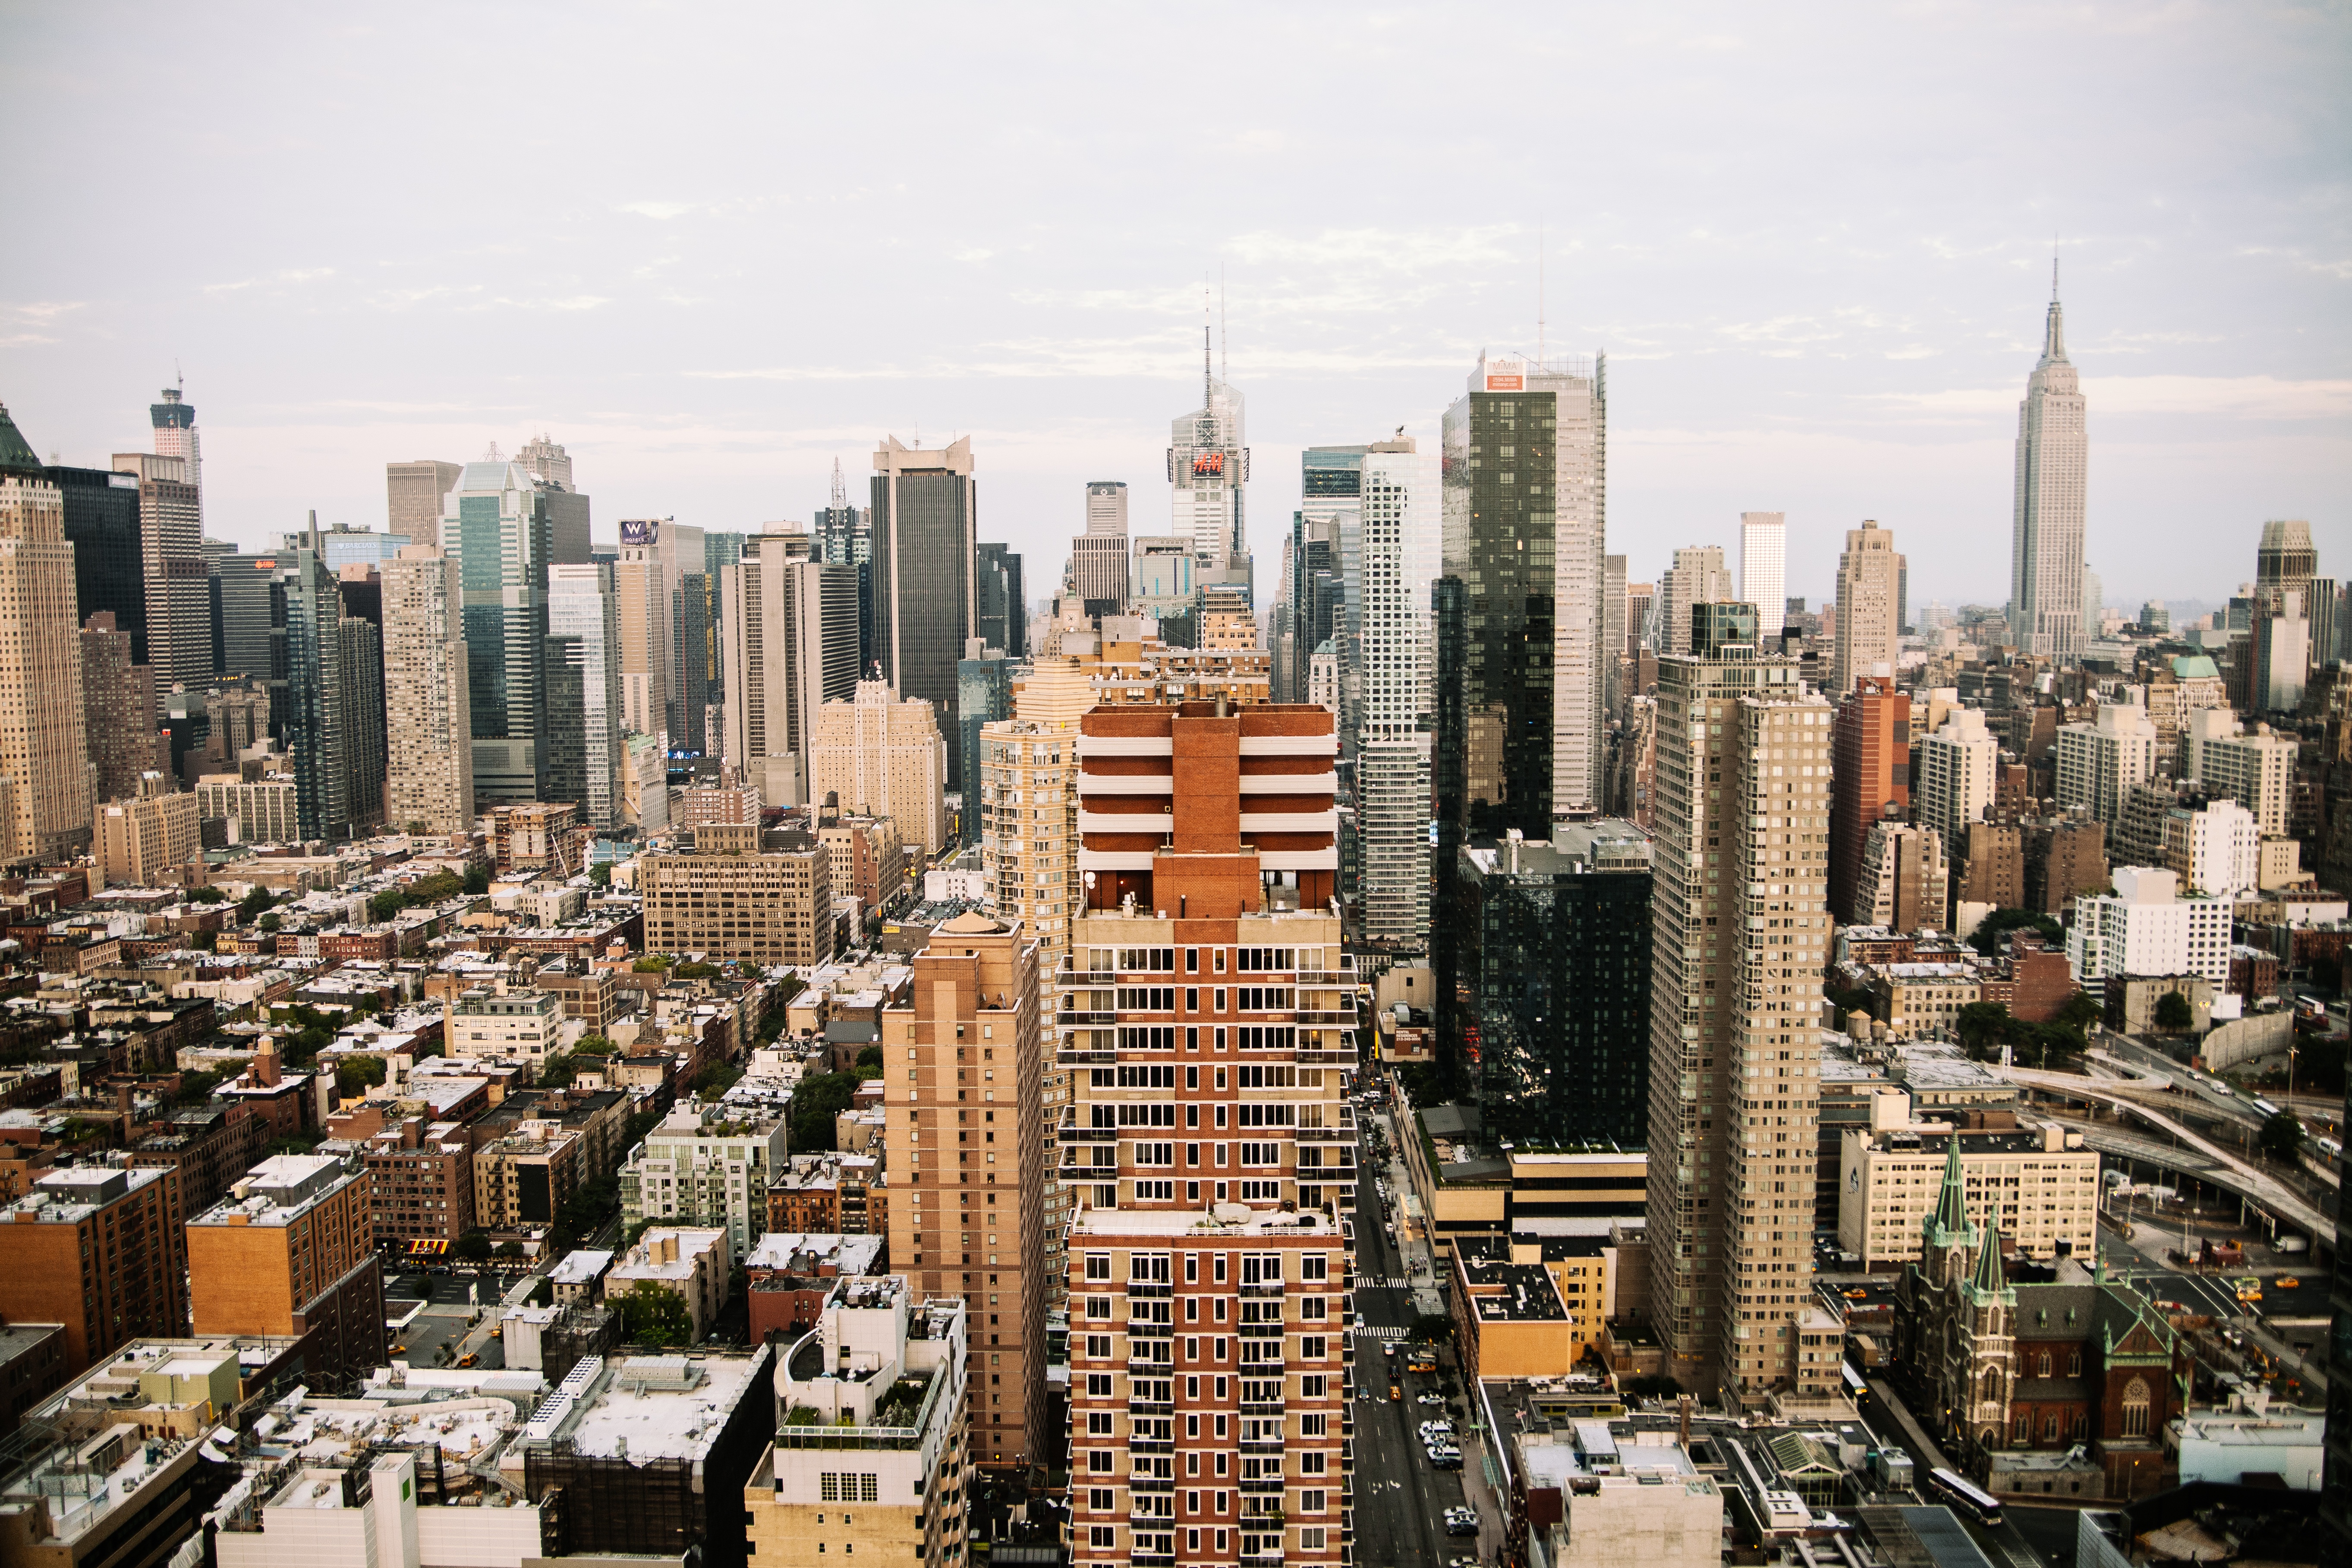
architecture, skyline, building, city, skyscraper, cityscape, downtown, landmark, tower block, high rise, metropolis, neighbourhood, aerial photography, urban area, residential area, geographical feature, human settlement, metropolitan area